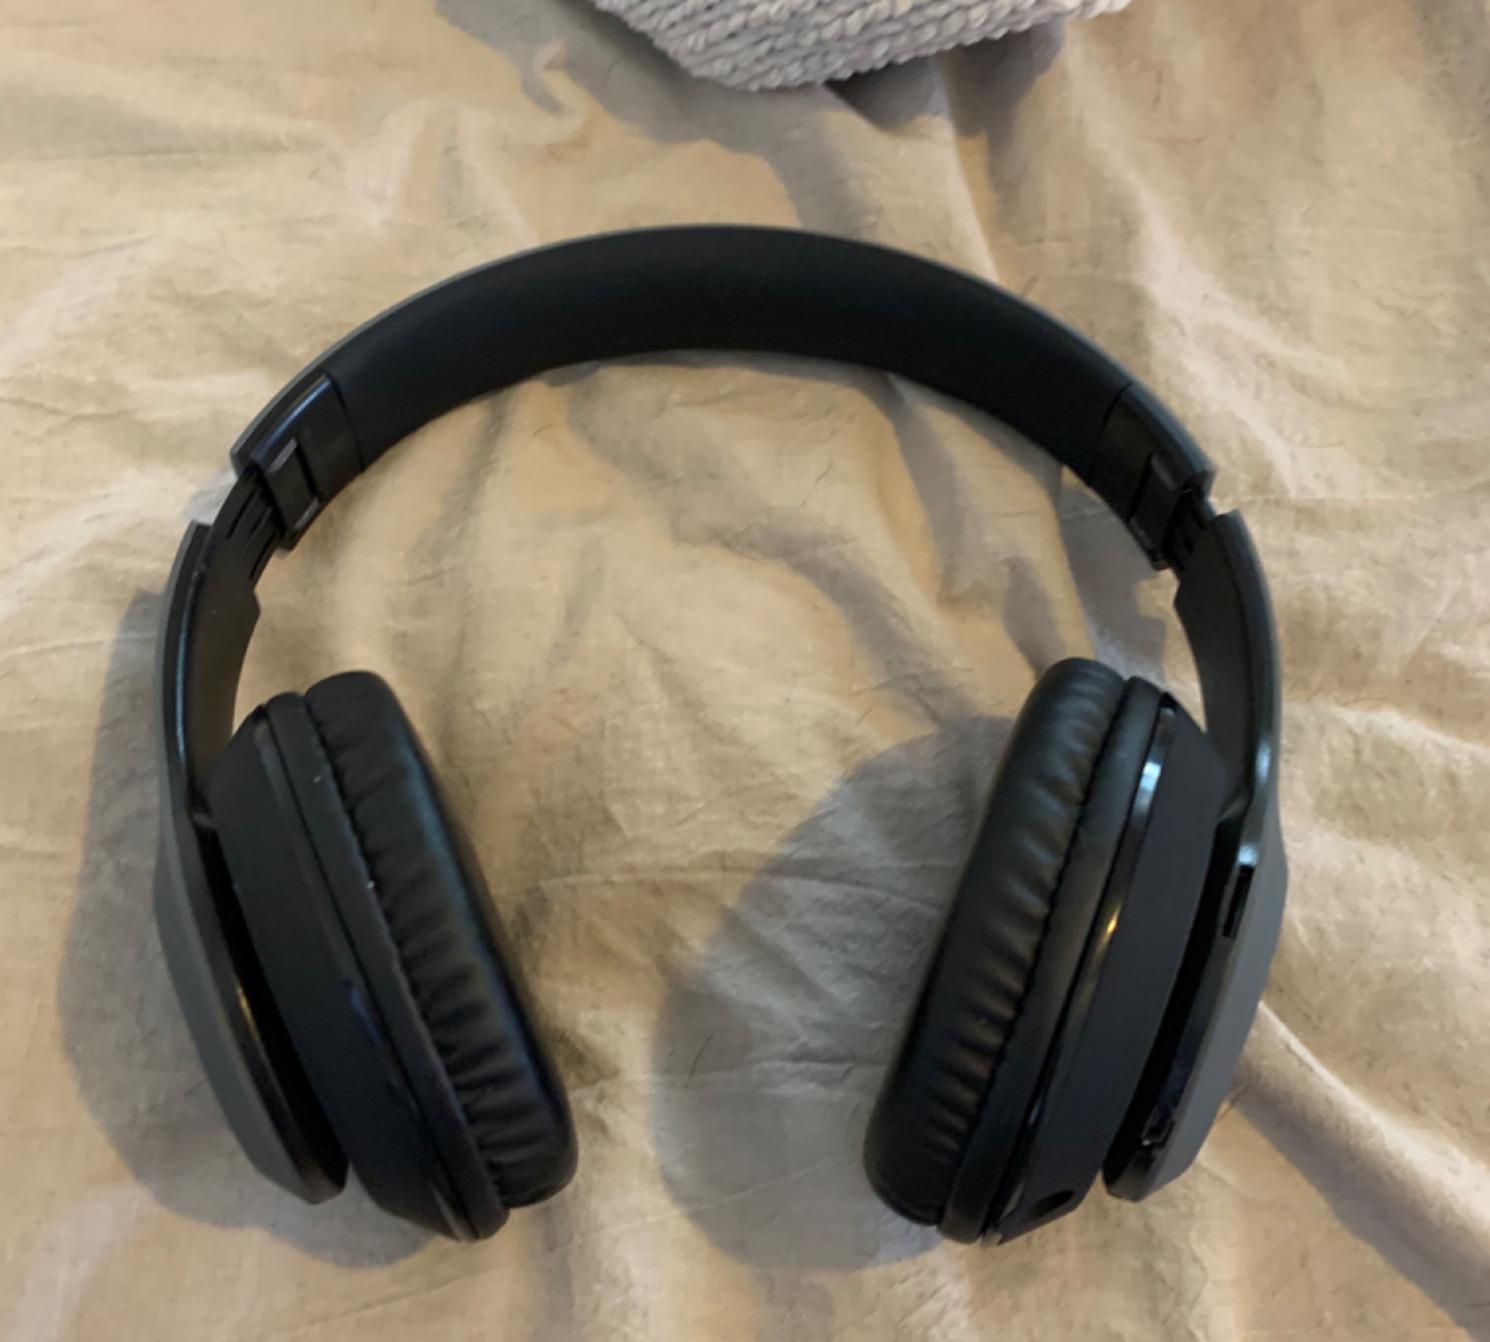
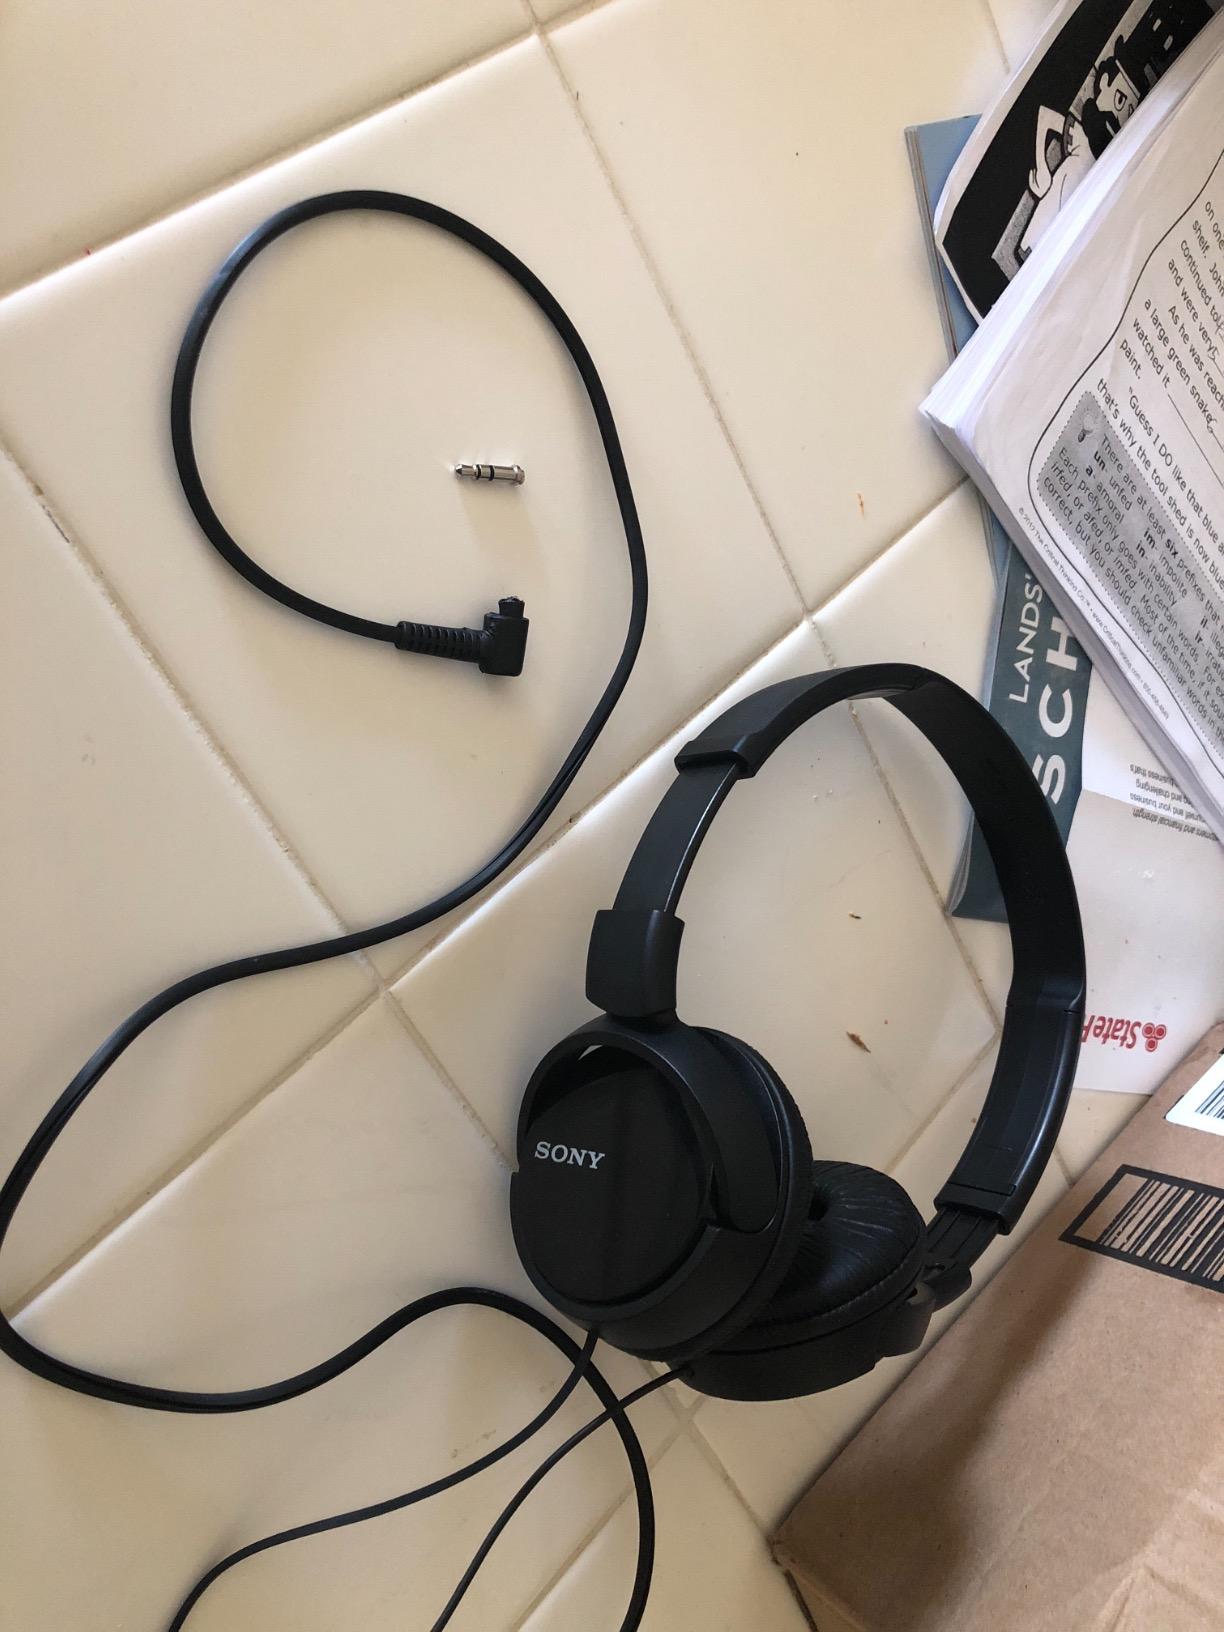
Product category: headphones
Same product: no